Chance or Coincidence

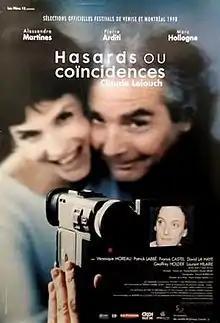

Hasards ou coïncidences is a French film directed by Claude Lelouch, released in 1998.